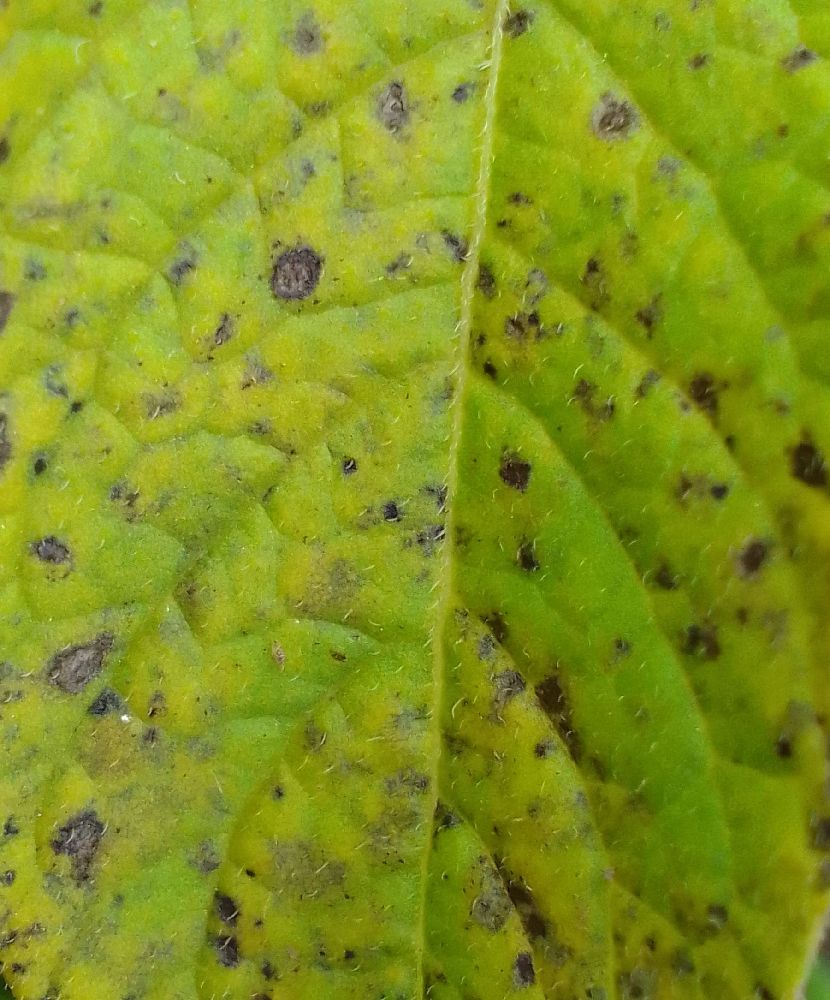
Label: Early blight